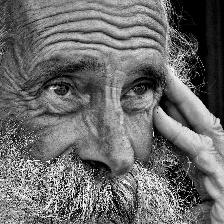
Label: faces